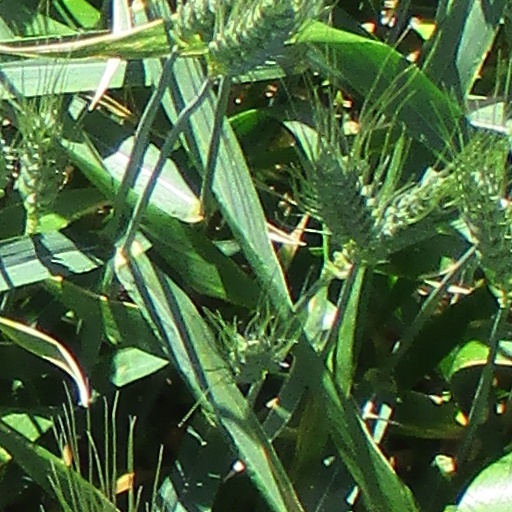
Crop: wheat